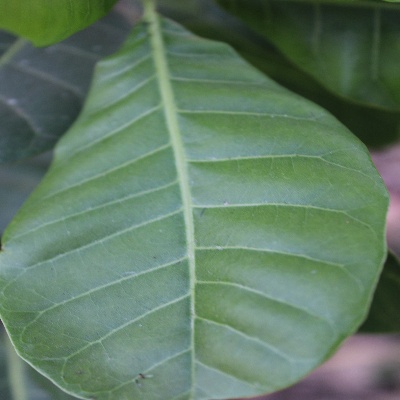
Crop: Cashew
Condition: healthy